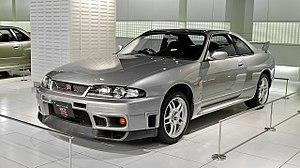
La Nissan Skyline GT-R est une voiture de sport basée sur les modèles de la gamme Skyline du constructeur nippon. Cinq générations furent produites en deux périodes, de 1969 à 1973 puis de 1989 à 2002. Elles s'illustrèrent dans de nombreuses compétitions internationales, avec de nombreuses victoires à la clé. Le terme GT-R vient de Gran Turismo Racing. La Nissan GT-R, bien qu'étant de la même lignée, ne porte plus le nom de Skyline car elle ne dérive plus d'un modèle existant.